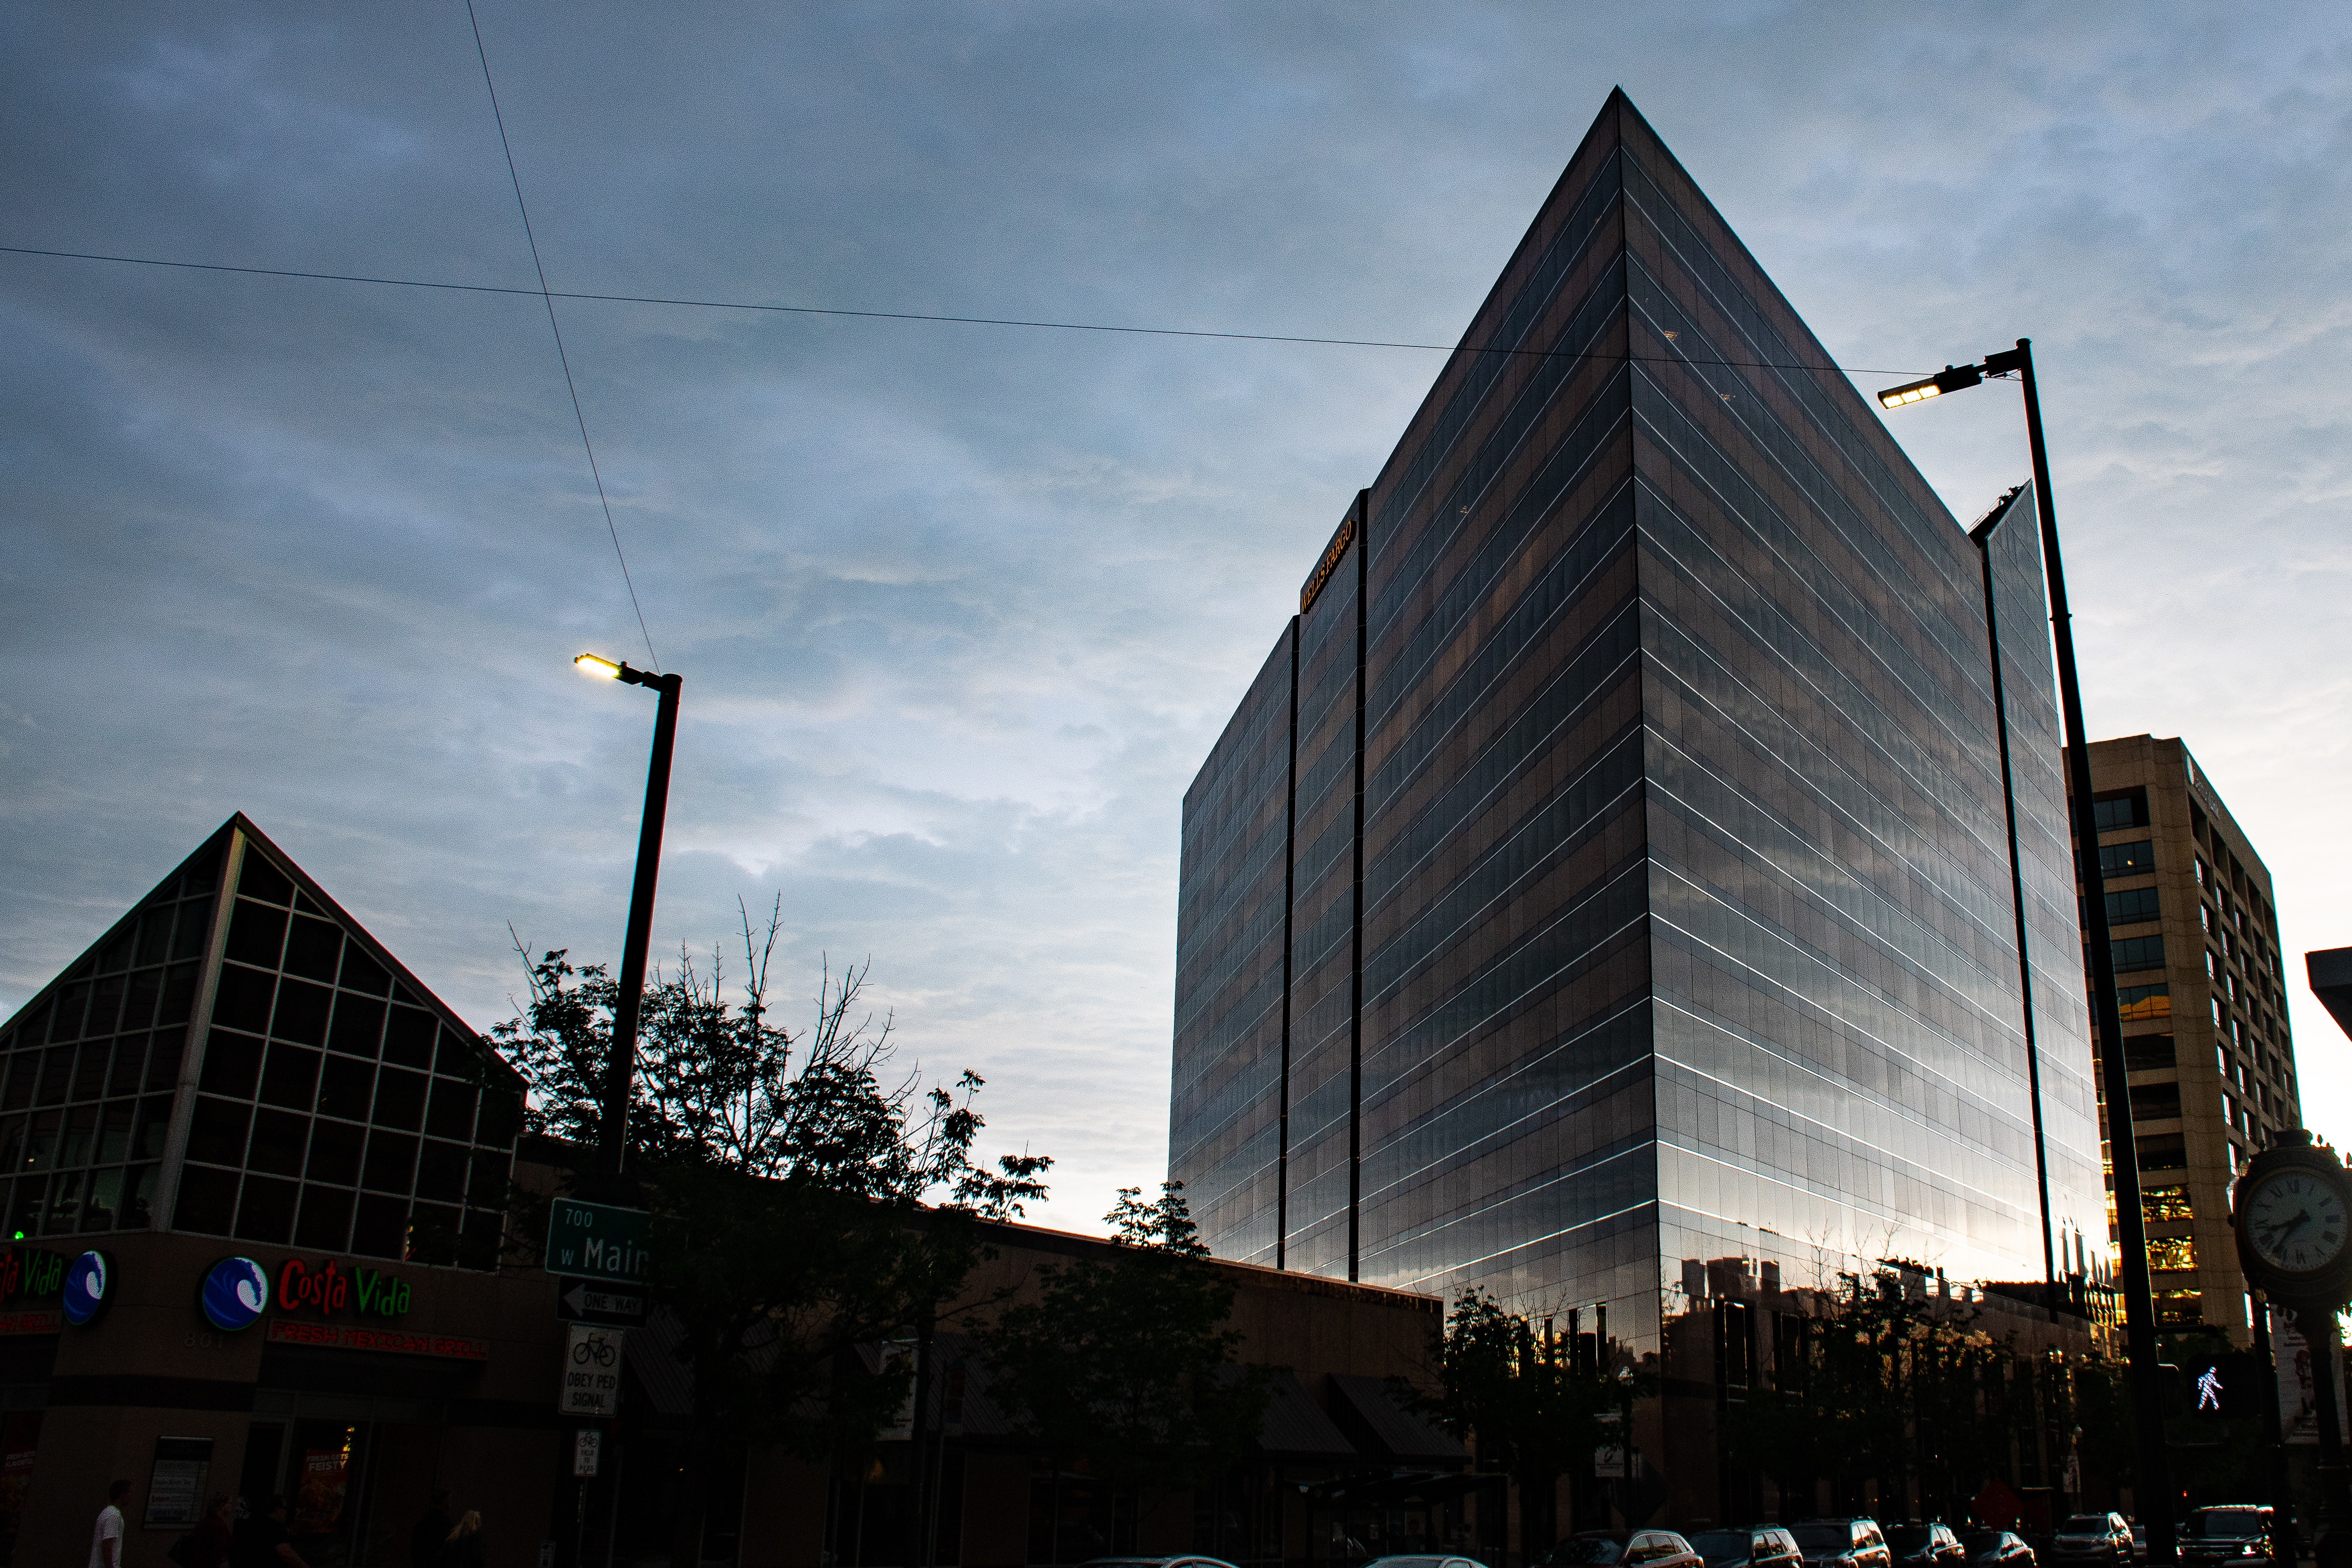
sky, architecture, urban area, building, city, skyscraper, metropolitan area, cloud, tower block, reflection, tower, house, evening, downtown, sunlight, metropolis, facade, headquarters, glass